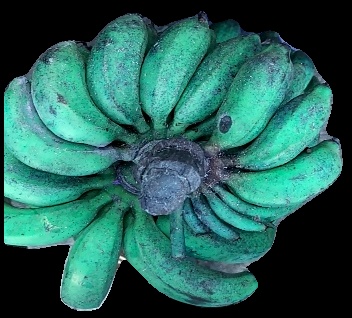
Variety: rasbale
Grade: grade3